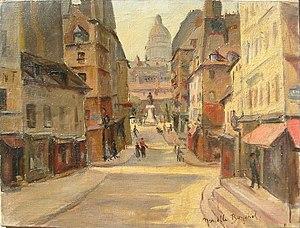
photo de toile
Marcelle Bergerol est une artiste peintre française.